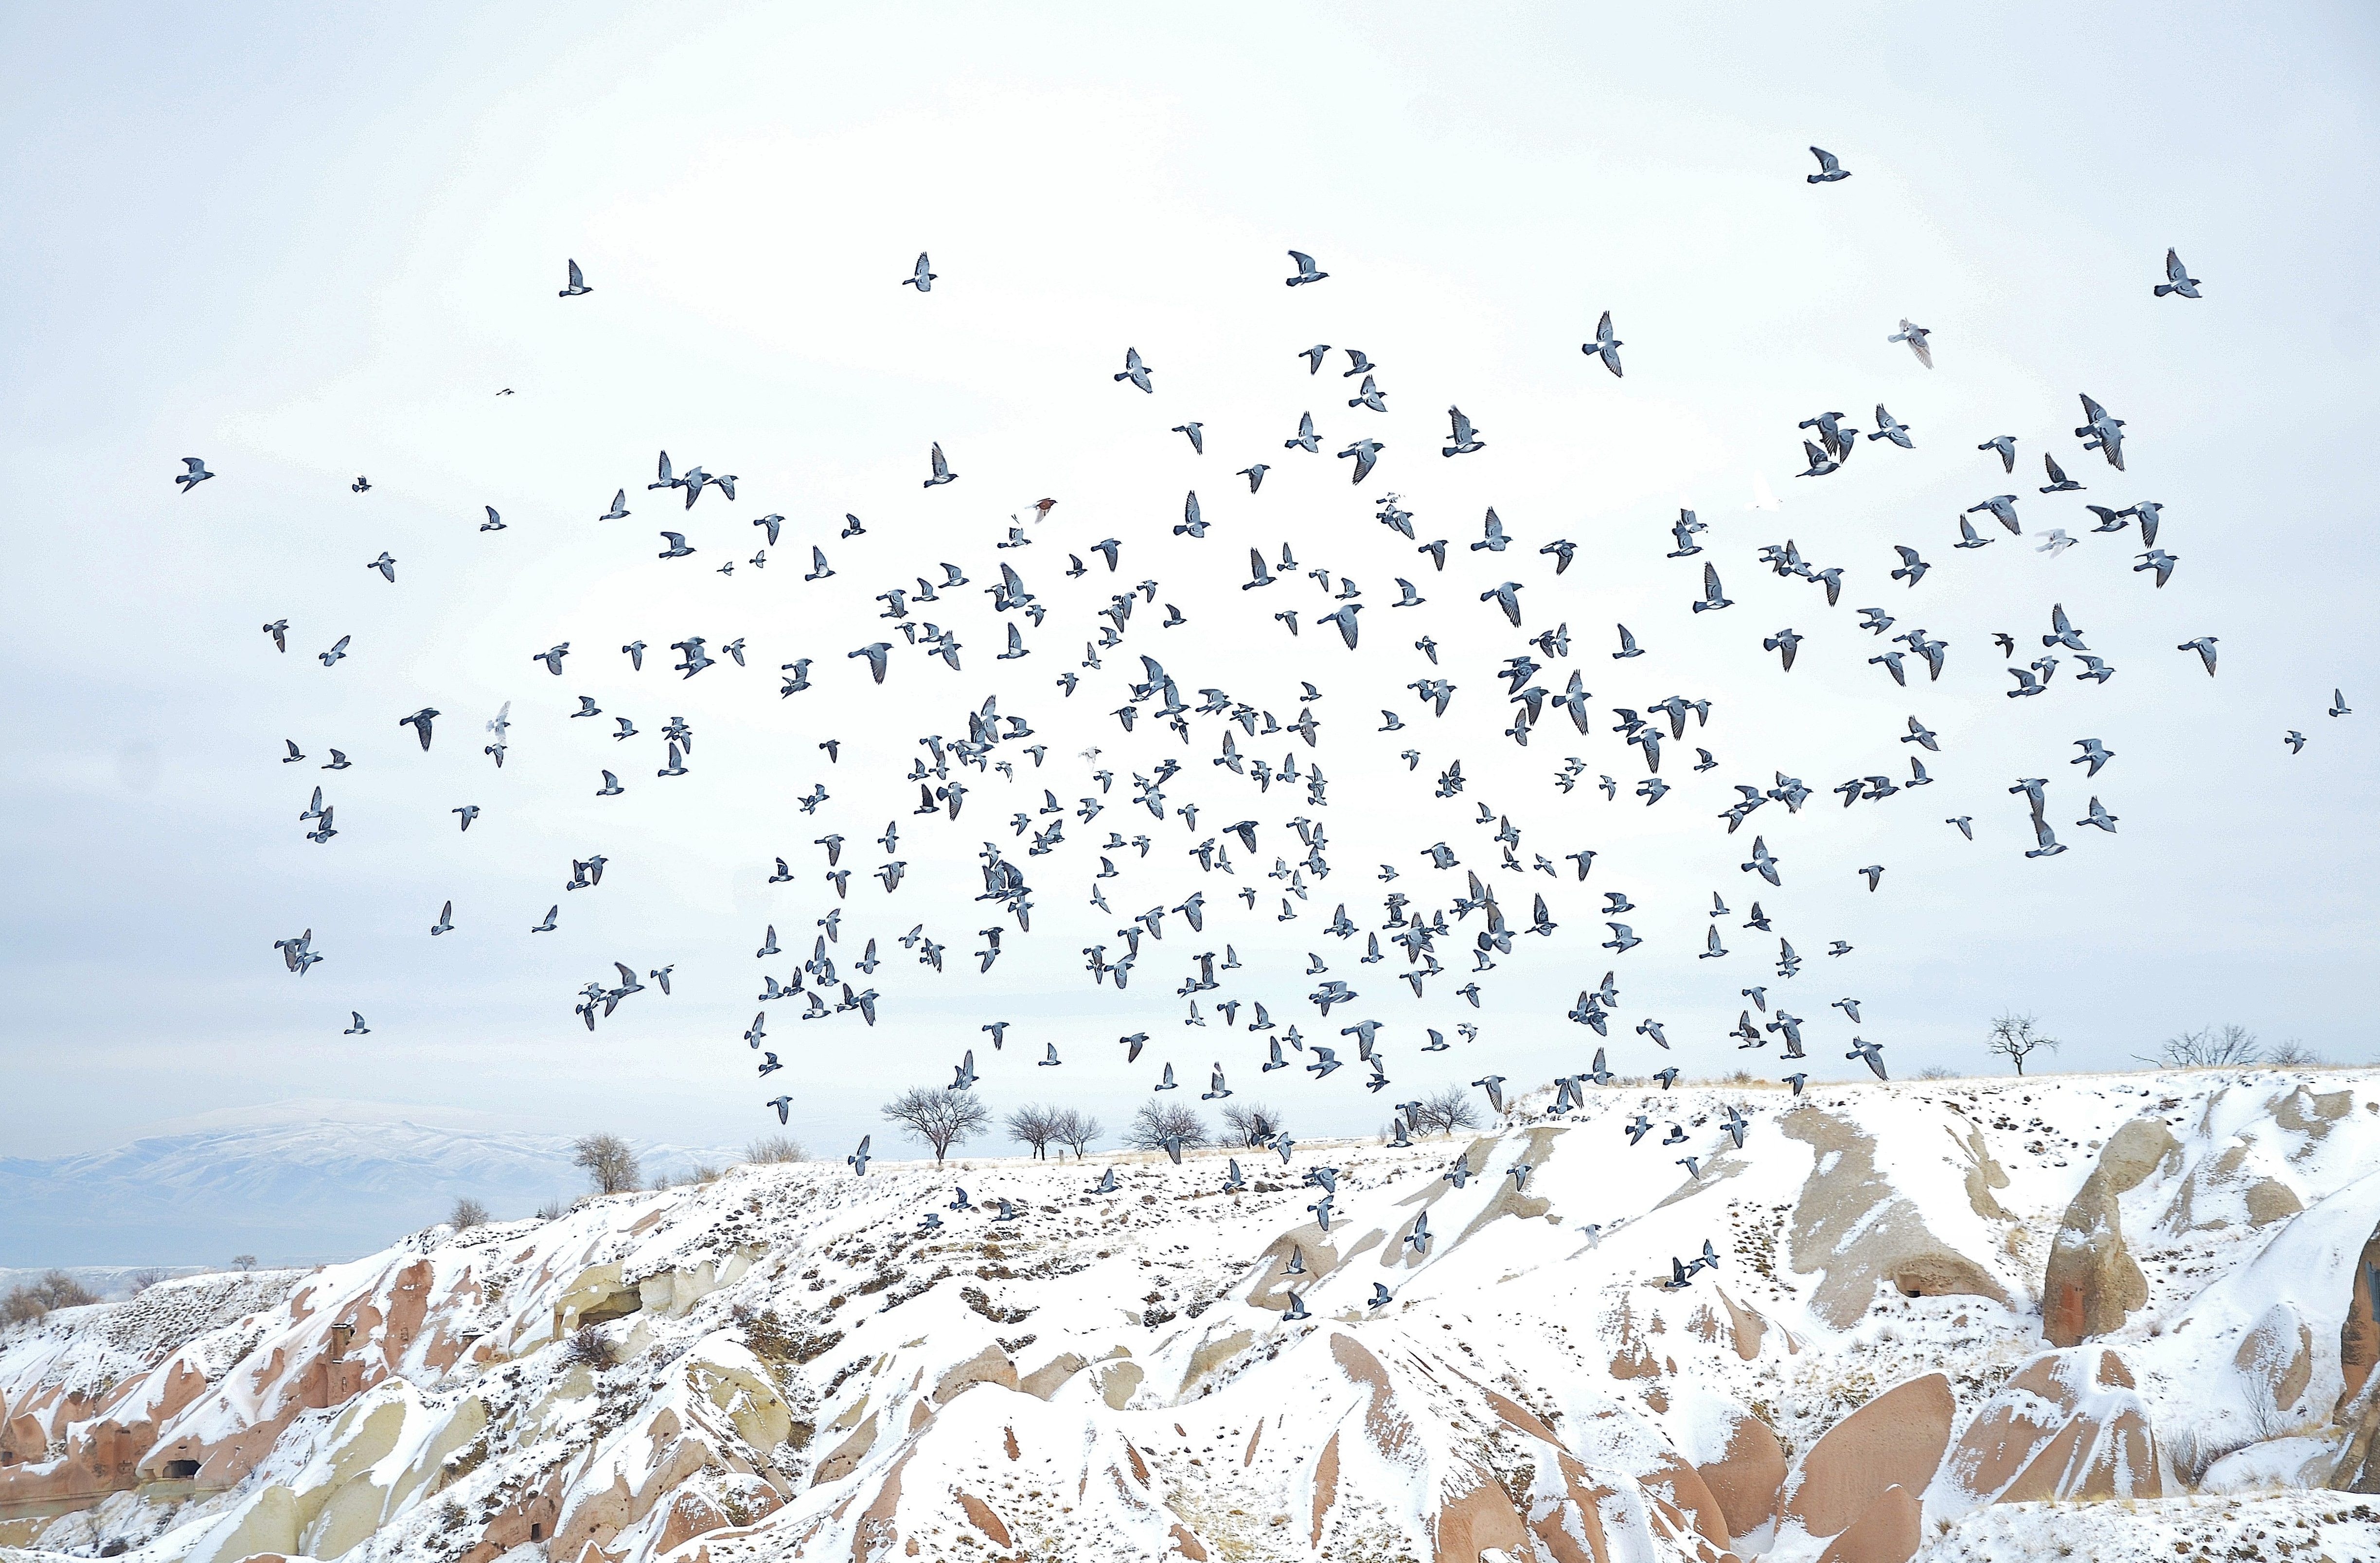
landscape, nature, snow, winter, bird, sky, white, flock, ice, frozen, fauna, birds, pigeons, animals, vertebrate, tundra, bird migration, animal migration, cappodocia